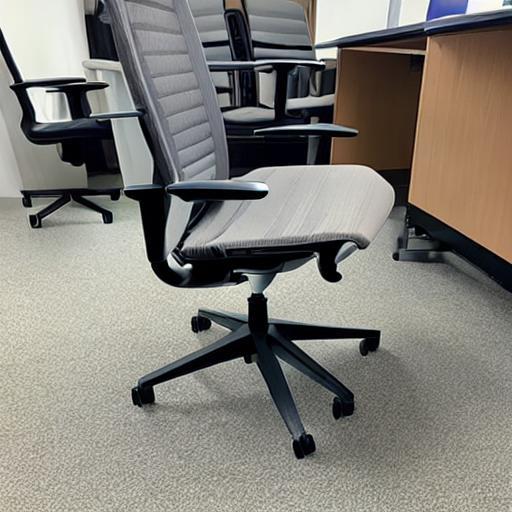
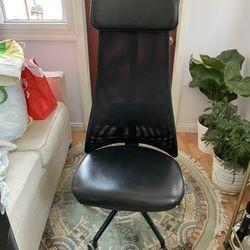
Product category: items_chair
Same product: no